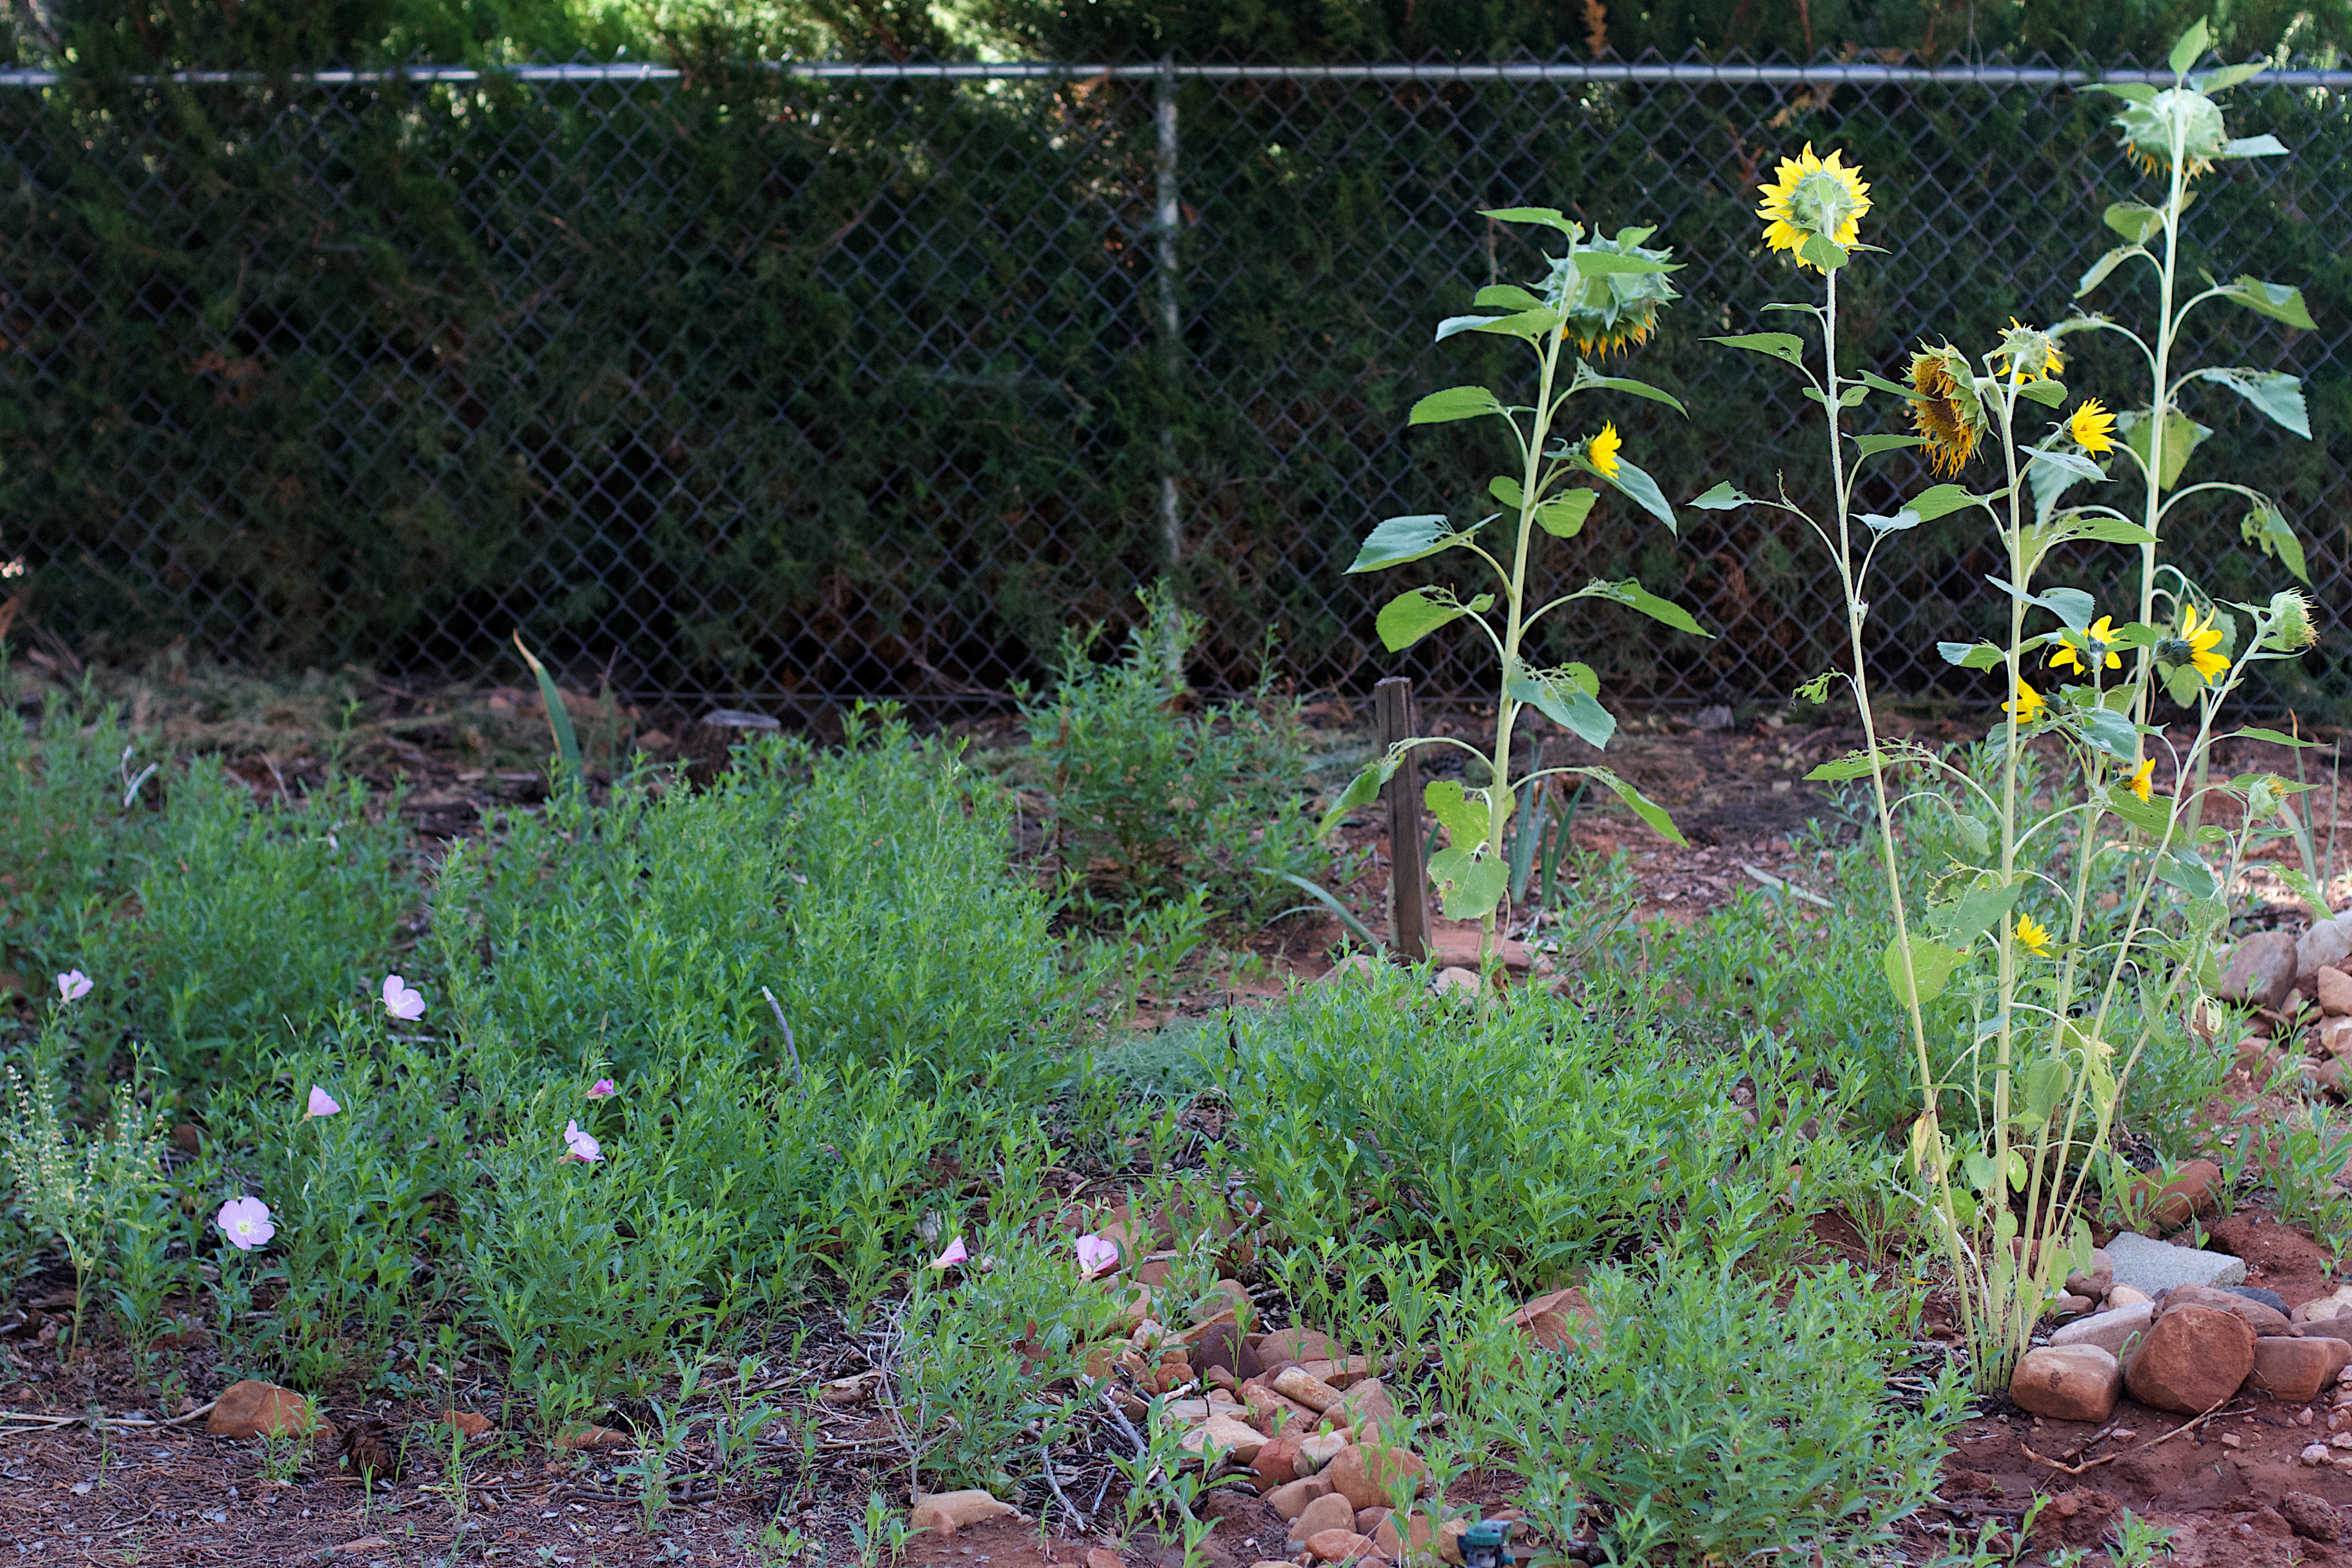
plant, lawn, flower, herb, backyard, botany, garden, flora, wildflower, shrub, woodland, yard, flowering plant, land plant